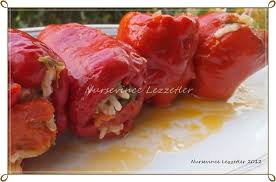
Yemek: biber_dolmasi